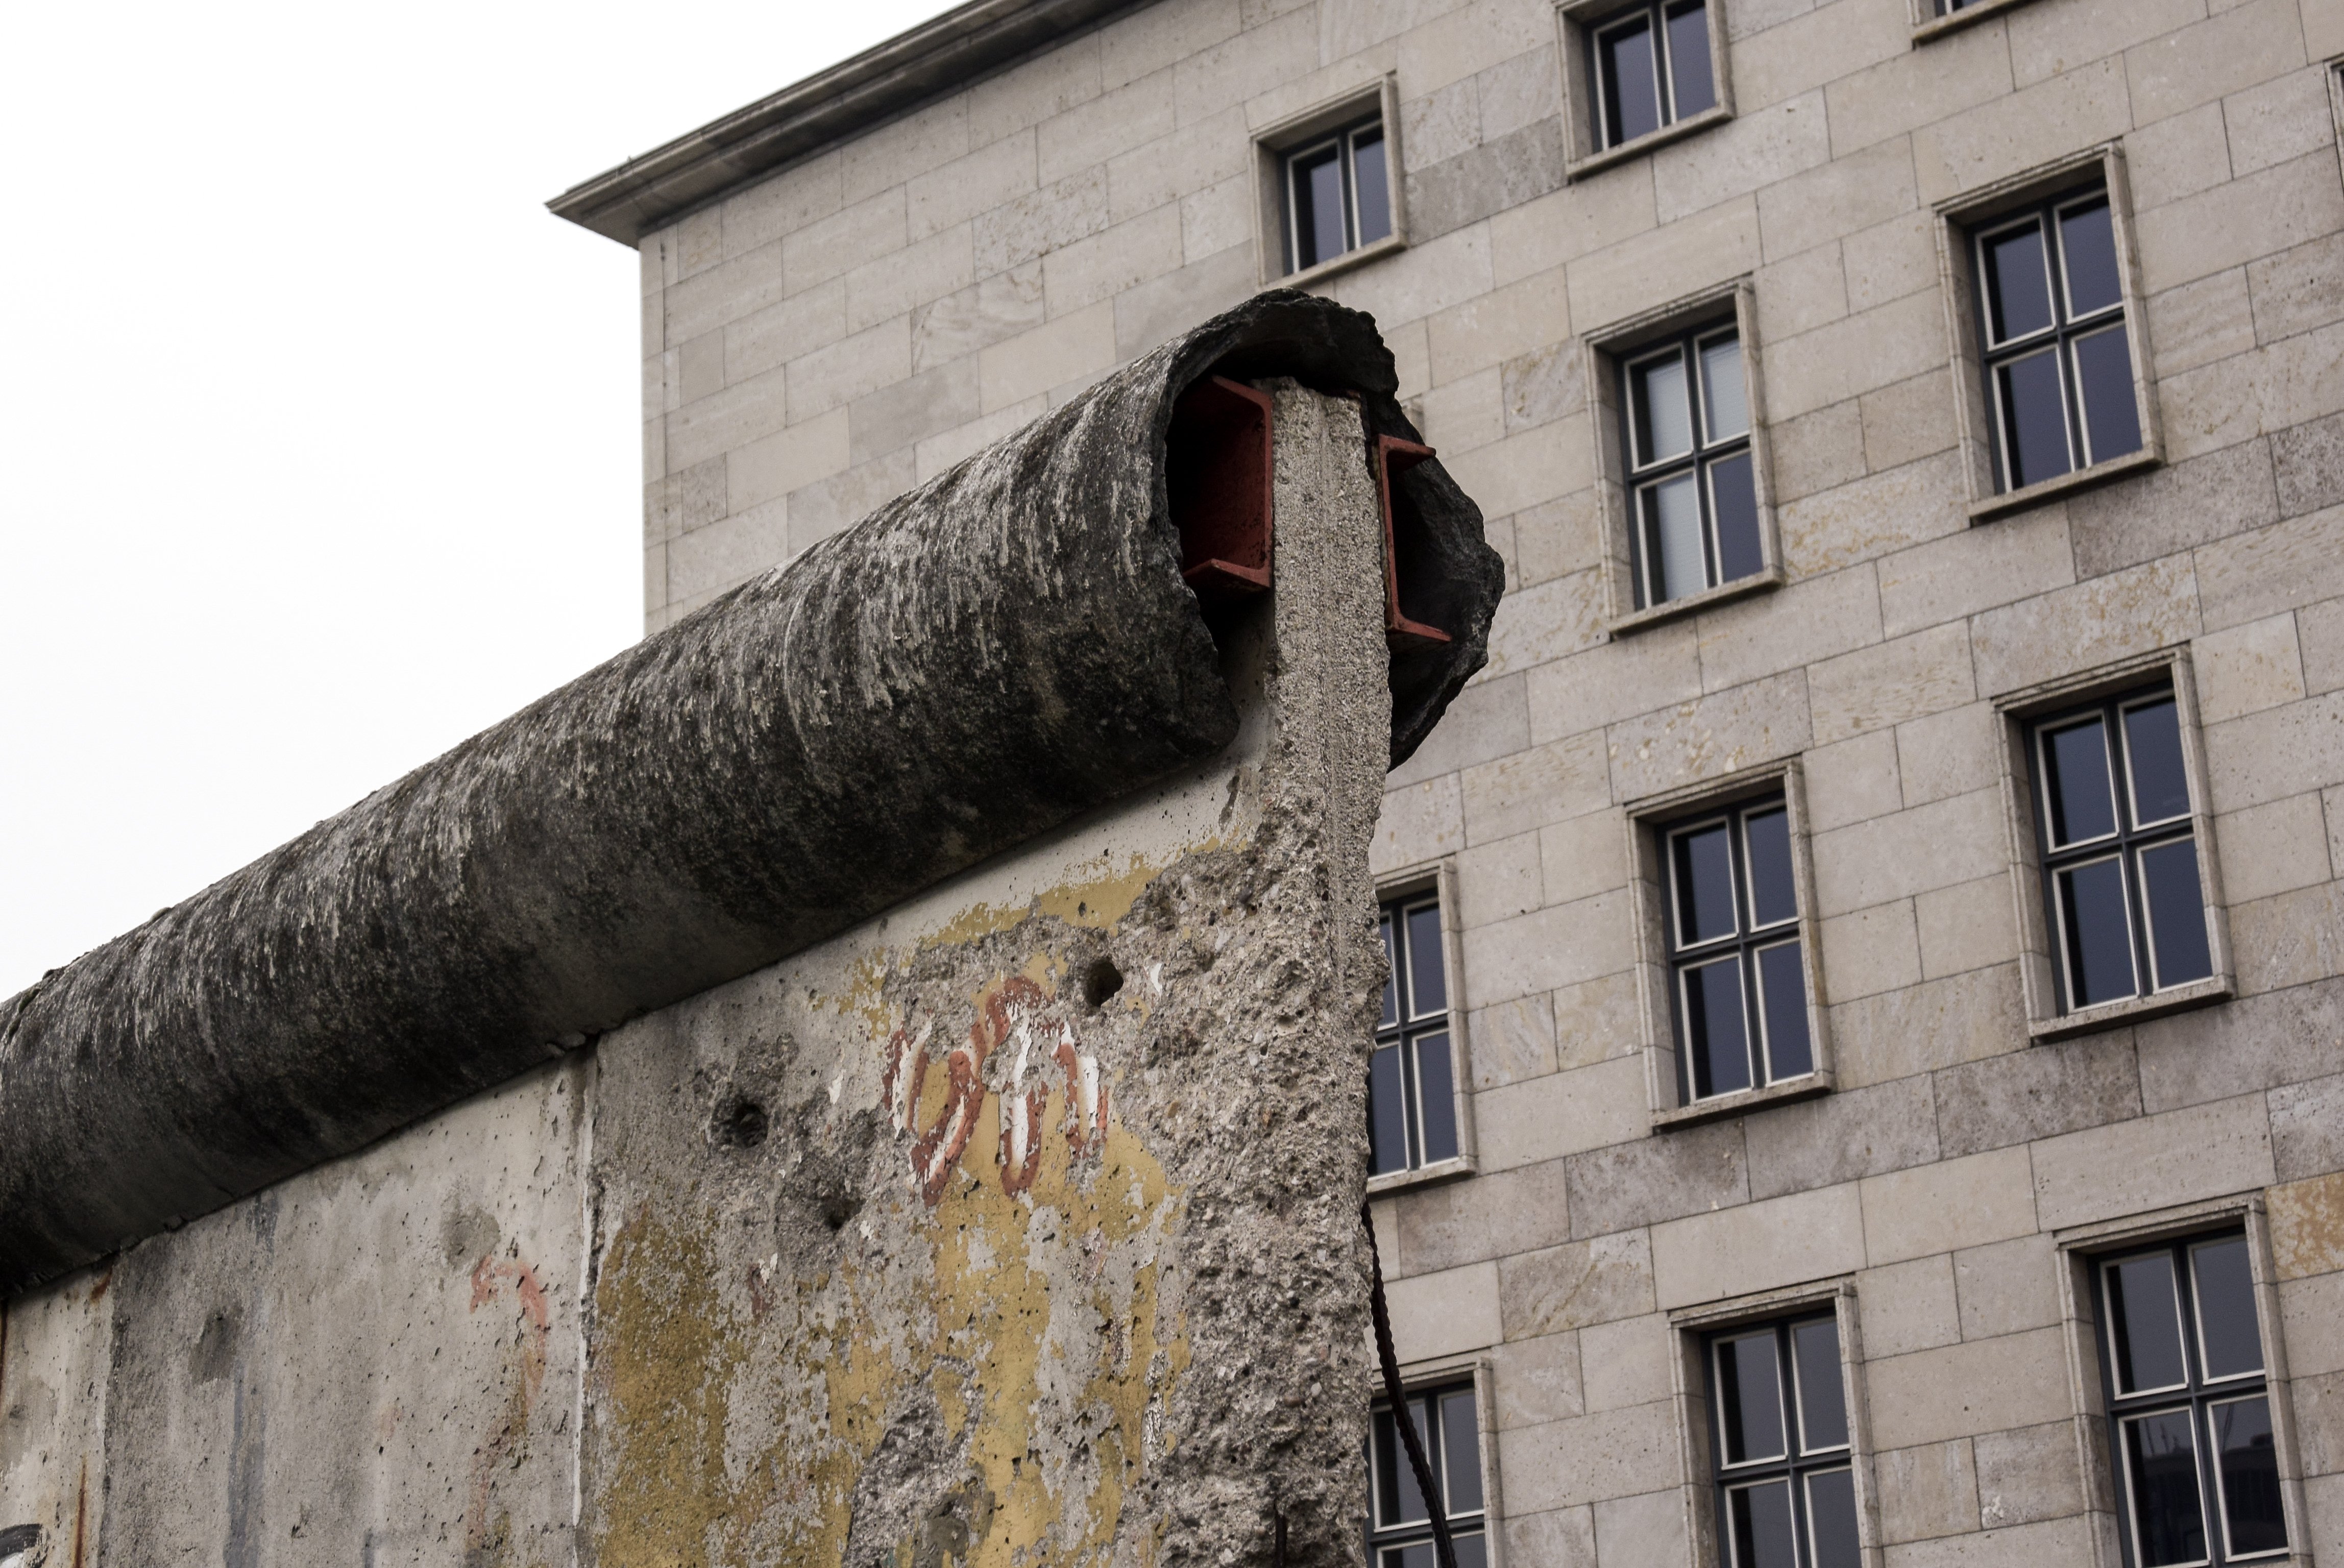
cold, architecture, house, window, roof, wall, monument, europe, facade, attraction, brick, concrete, capital, war, art, ruins, germany, berlin, berliner, remains, mauer, landmarks, symbols, memorials